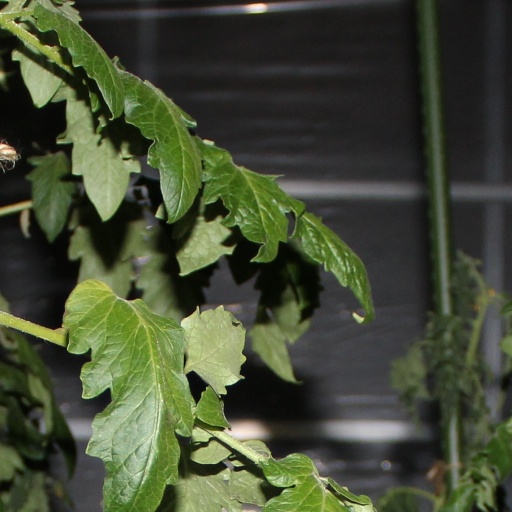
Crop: tomato